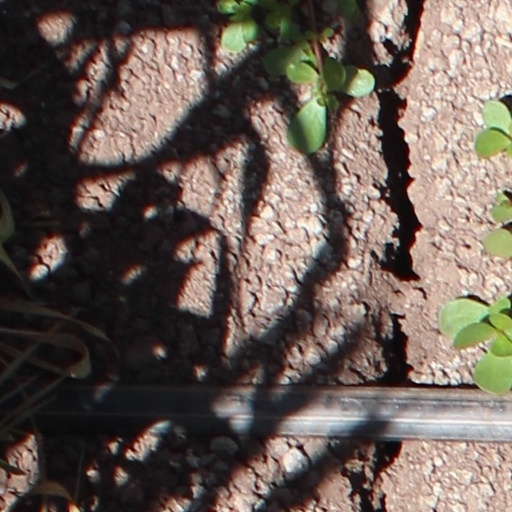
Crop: wheat